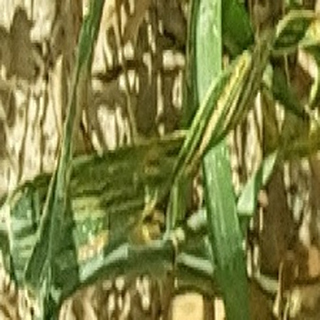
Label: wheat_yellow_rust